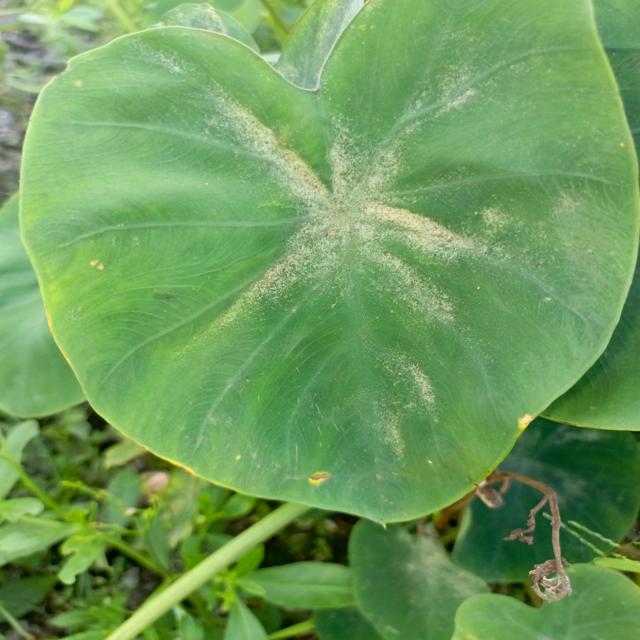
Label: Early_Blight